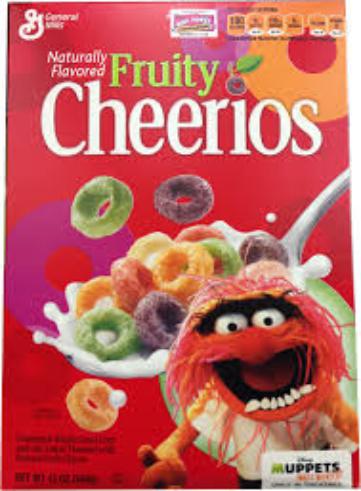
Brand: Fruity Cheerios
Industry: Food